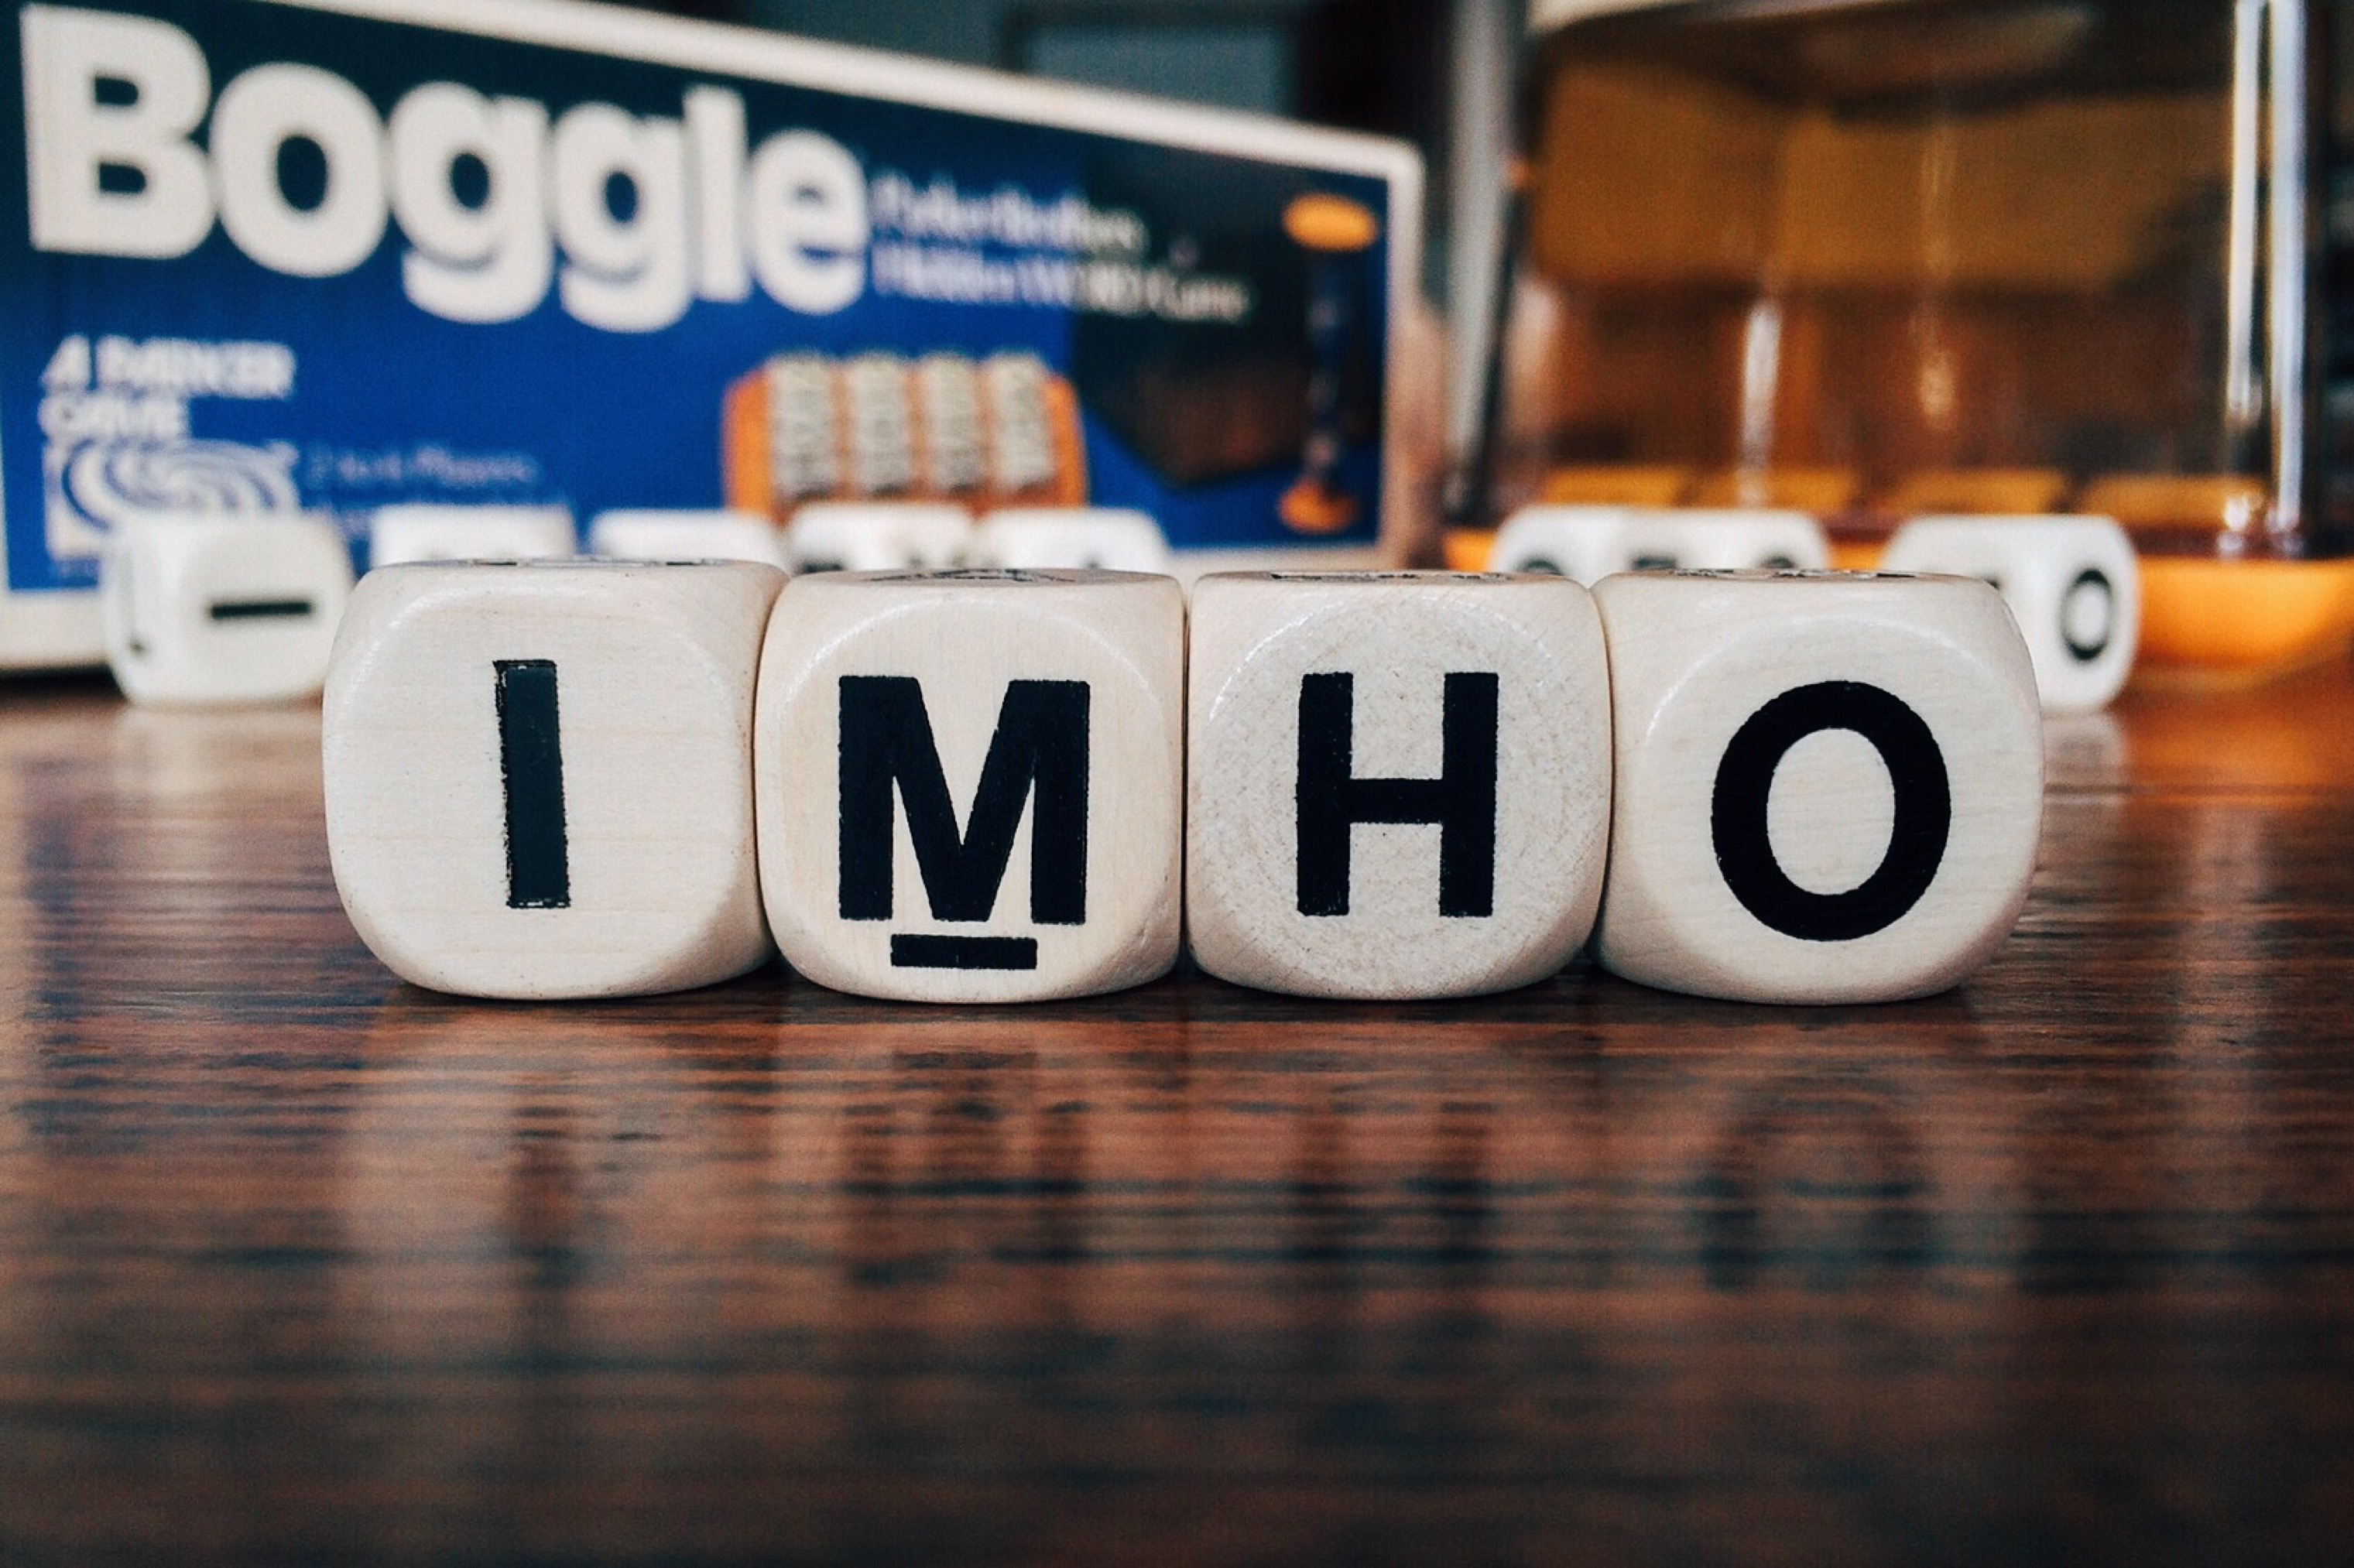
white, number, advertising, social media, brand, font, design, texting, acronym, in my honest opinion, imho